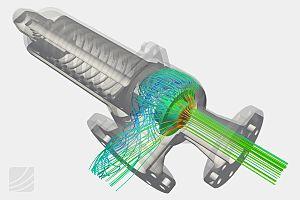
SimScale est une plateforme d'ingénierie assistée par ordinateur basée sur le cloud. SimScale a été développé par SimScale GmbH, et permet des simulations structurelles, fluides, particulaires, on cloud sans besoin d’un outil informatique performant. Le backend de la plateforme utilise des codes open source :